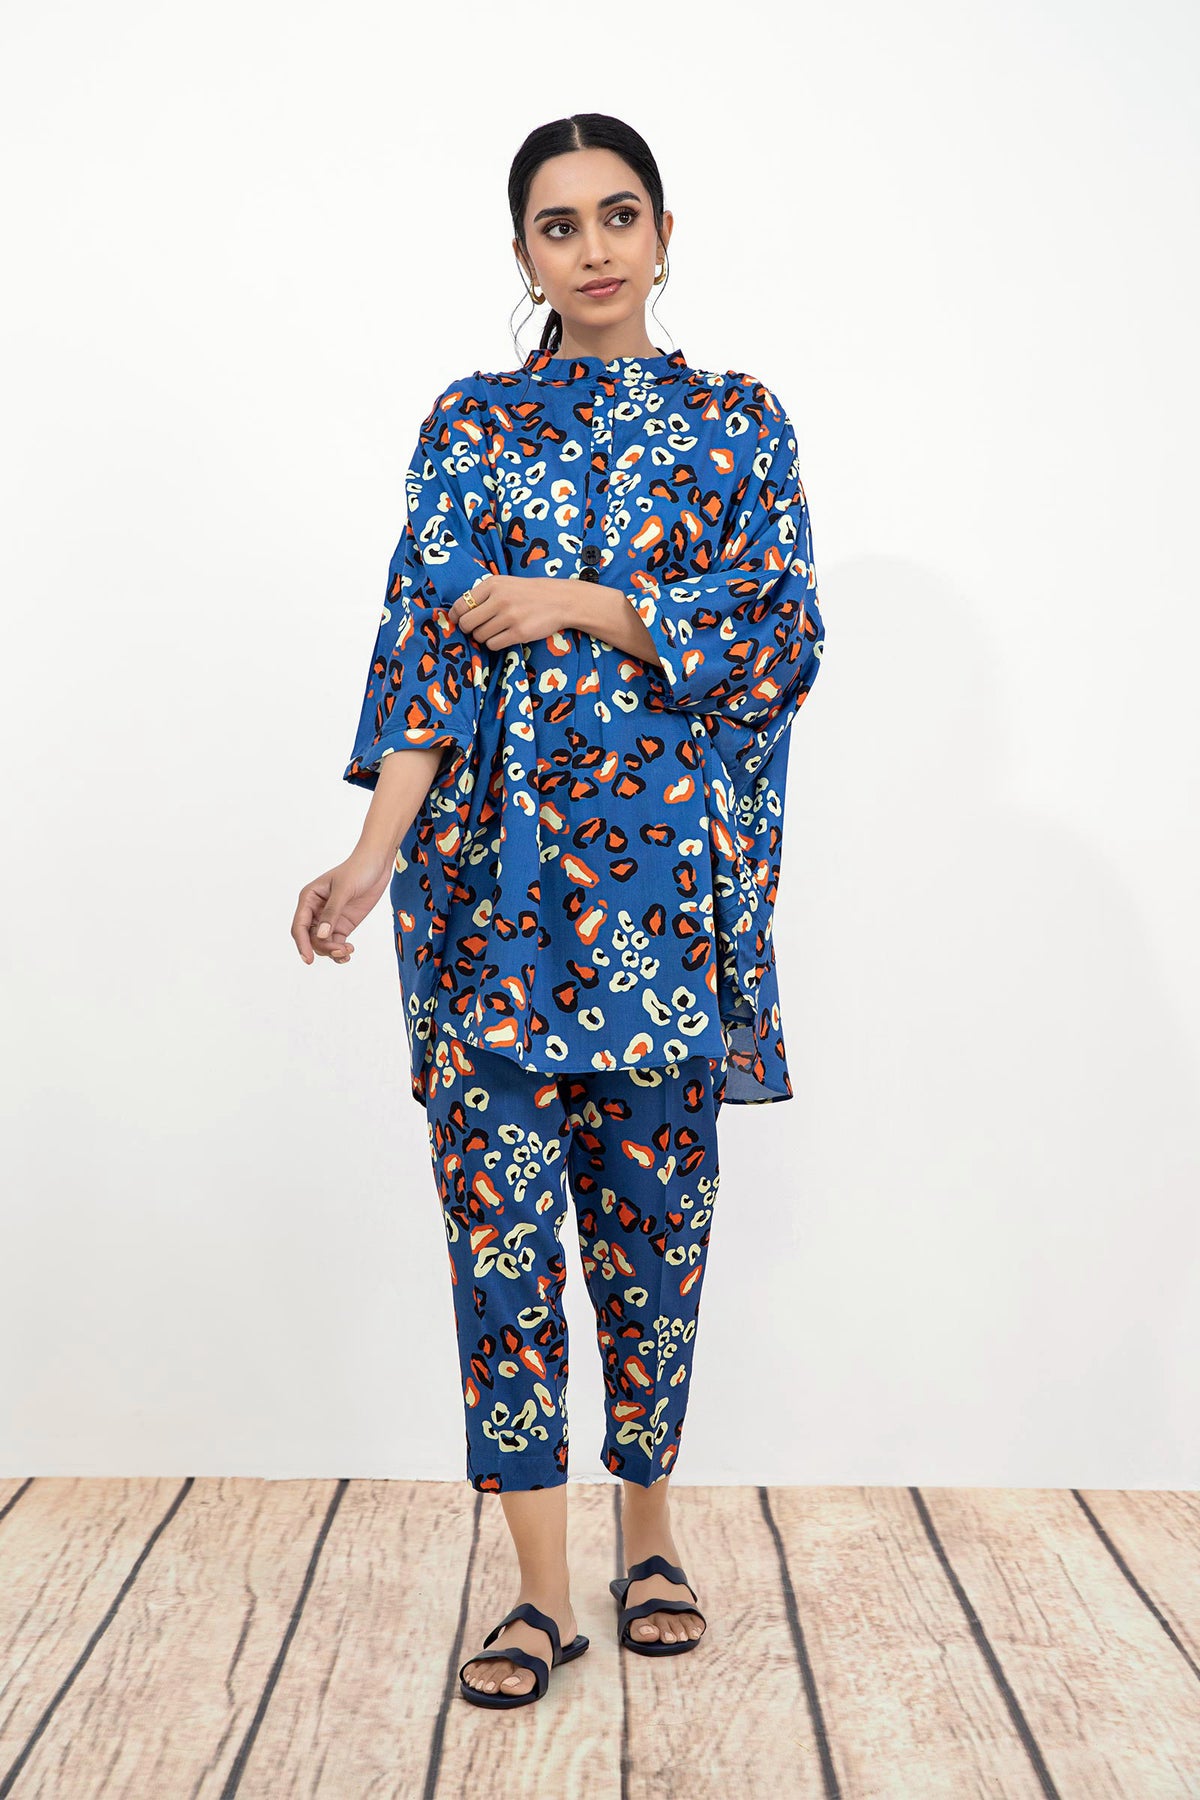
blue multi floral print kurta pants